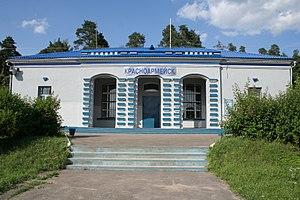
Krasnoarmeïsk est une ville de l'oblast de Moscou, en Russie. Sa population s'élevait à 26 608 habitants en 2017.